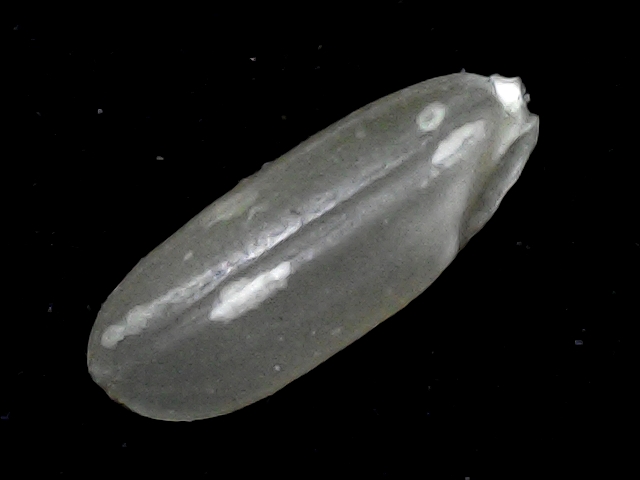
Rice variety: BR22